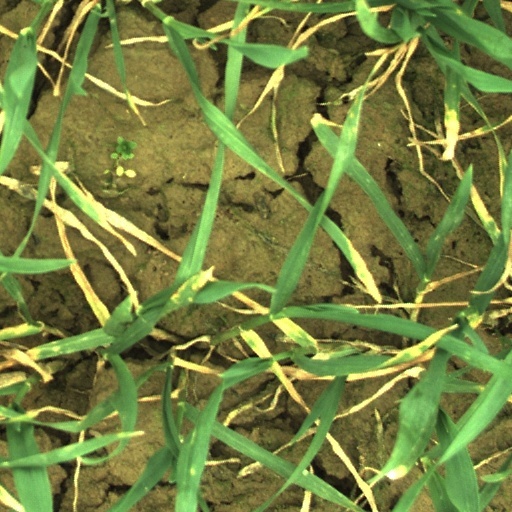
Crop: wheat